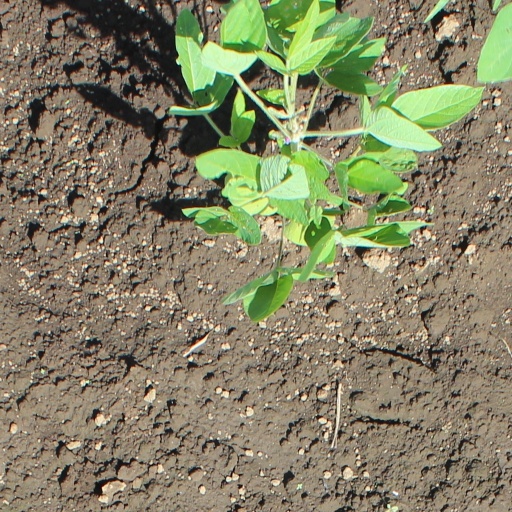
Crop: soybean